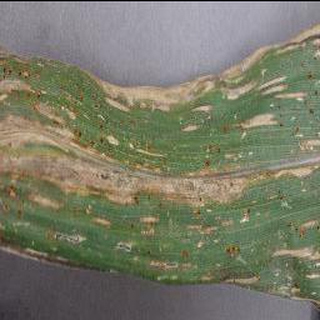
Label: corn_cercospora_leaf_spot